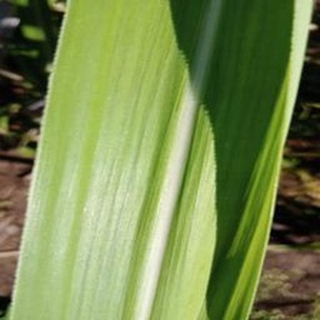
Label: healthy_sugarcane